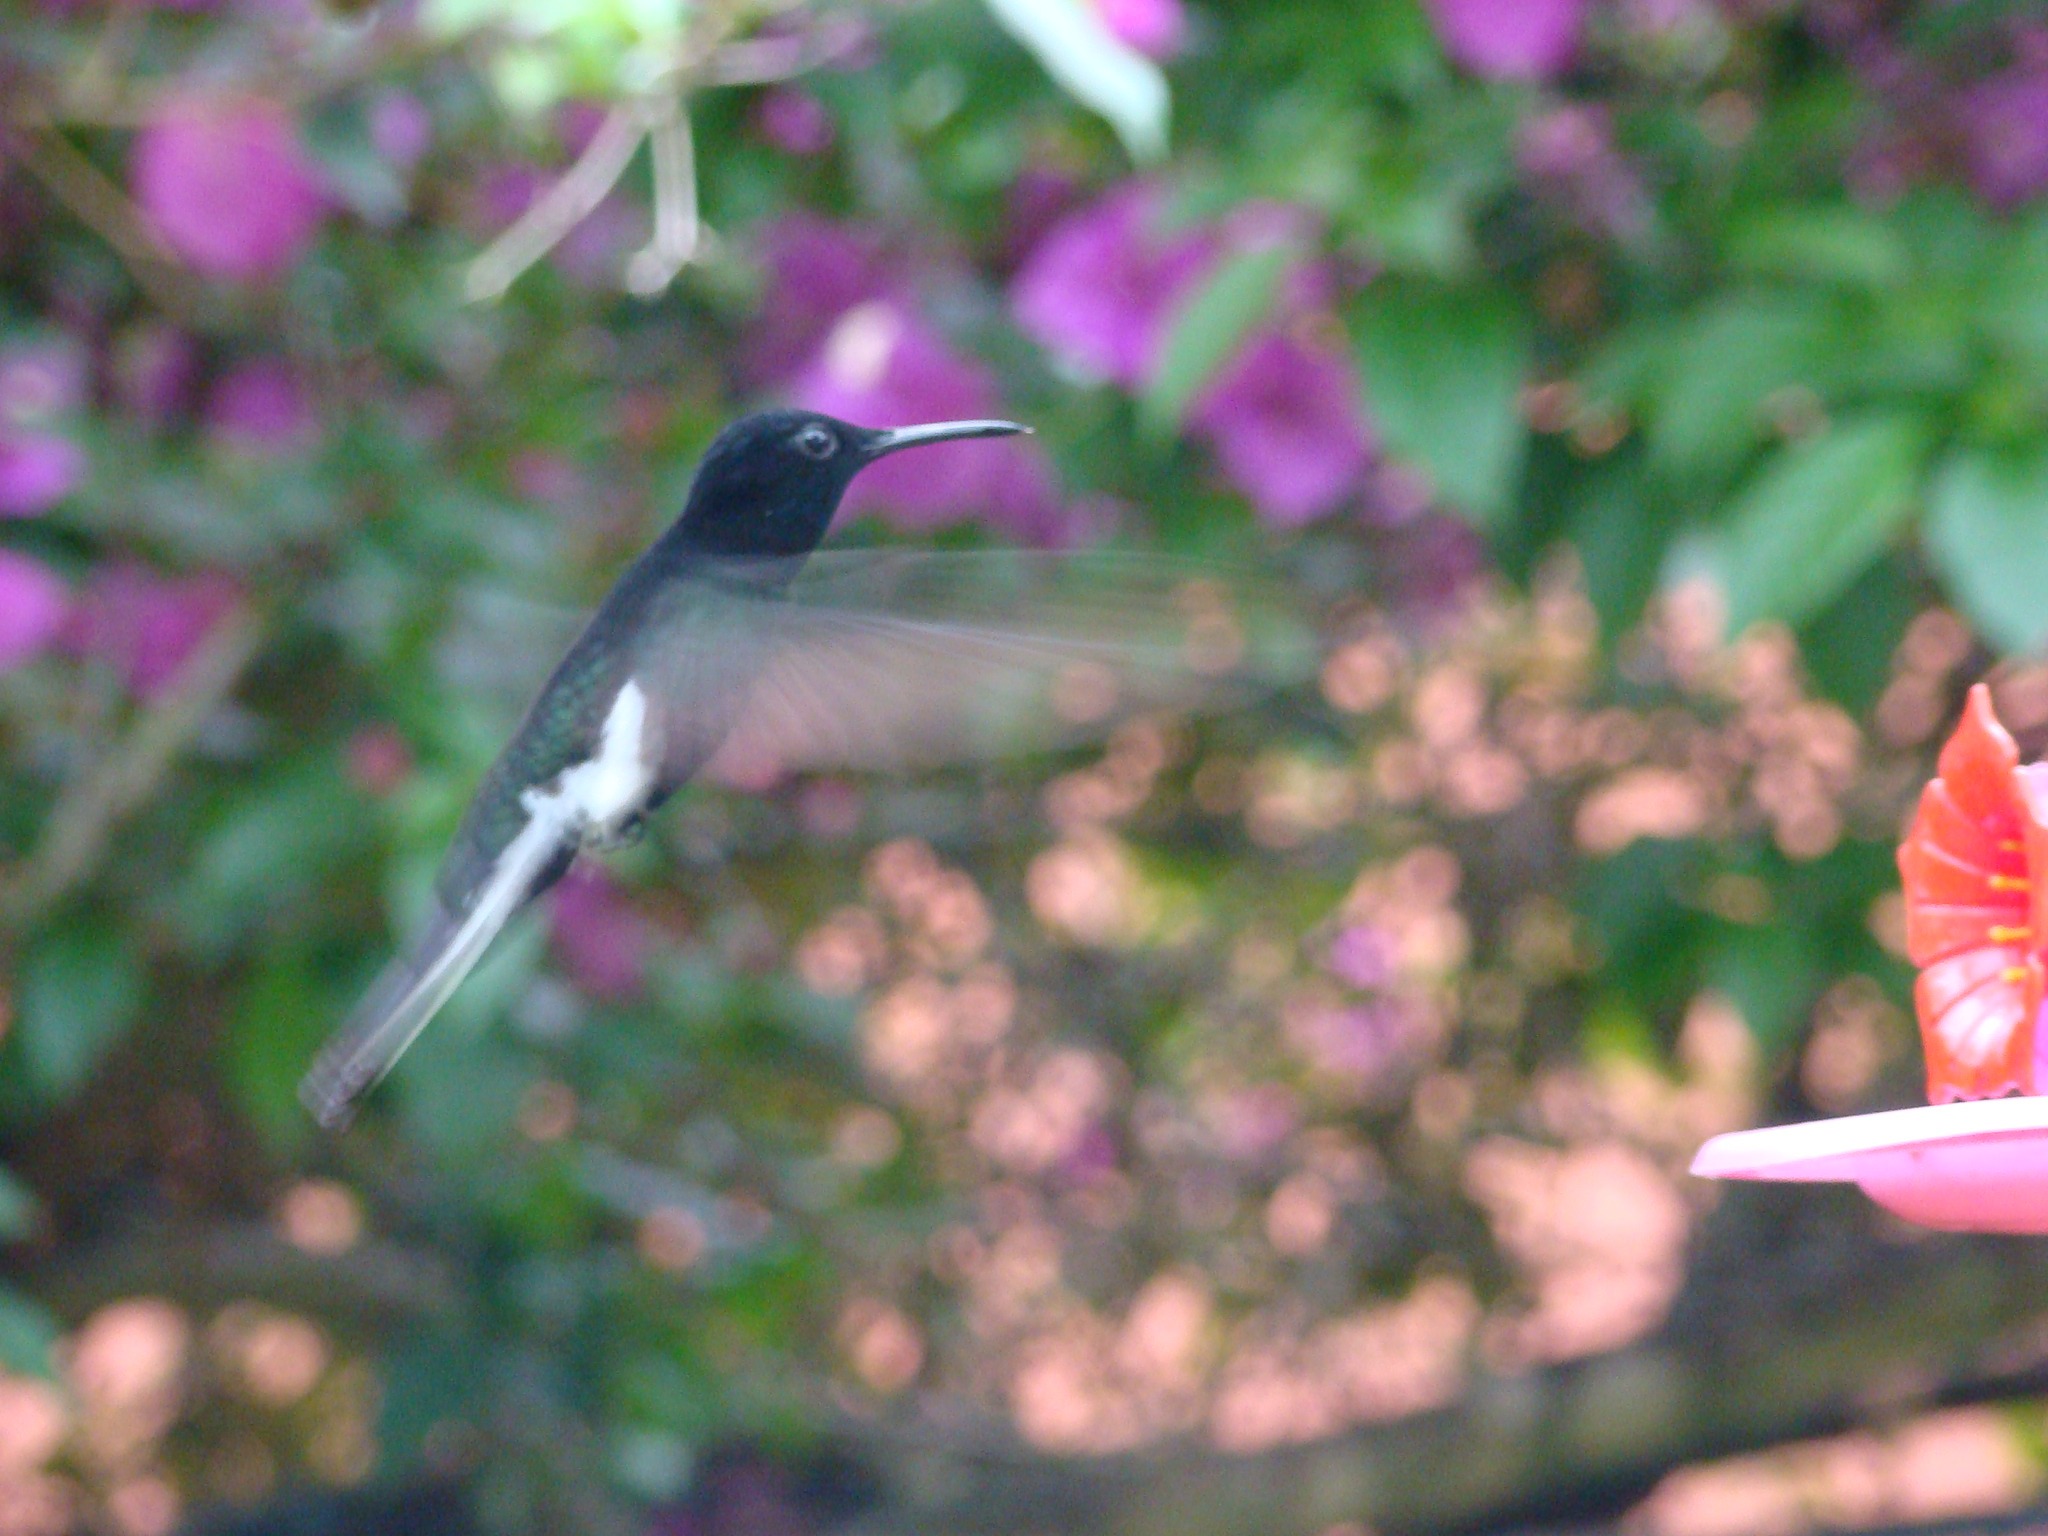
nature, branch, bird, flower, wildlife, beak, hummingbird, fauna, vertebrate, colibri, paige, pollinator, flight of beija flor, perching bird